Krzysztof Majchrzak

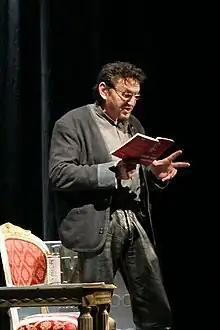
Majchrzak in 2008

Krzysztof Majchrzak (born 2 March 1948) is a Polish film actor. His first part in a major production was in Andrzej Wajda's "The Promised Land" (1975). He has appeared in 30 films since 1975. He was nominated for an award as Best Actor for his role in "Pornografia" at the 2004 Polish Film Awards. Most recently, he appeared in David Lynch's "Inland Empire" (2006).